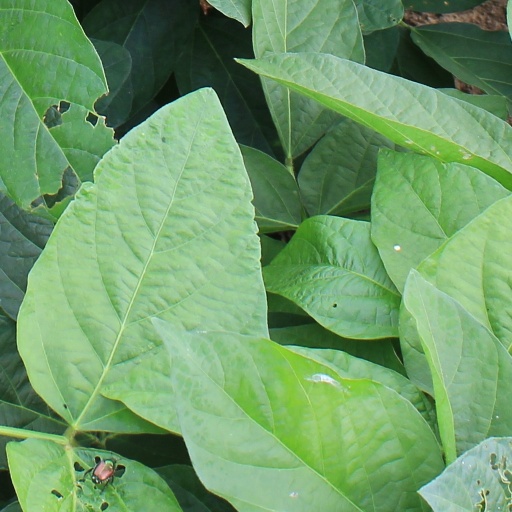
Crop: soybean